Dog Day Afternoon

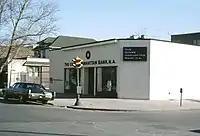
The Chase branch in 1975

Two hours into the negotiations, Wojtowicz and Naturile extended a list of demands to the police: release Elizabeth Eden (Ernest Aron) from Kings County Hospital Center in exchange for a hostage, bring hamburgers and Coca-Cola, and provide transportation to John F. Kennedy International Airport for them and the hostages. In the words of Wojtowicz: "I want them to deliver my wife here from King's County hospital. His name is Ernest Aron. It's a guy. I'm gay." They also requested a plane to fly to a safe location, where the unharmed hostages were to be released. After more than fourteen hours of holding the hostages, Naturile was killed, and Wojtowicz was arrested at Kennedy Airport.